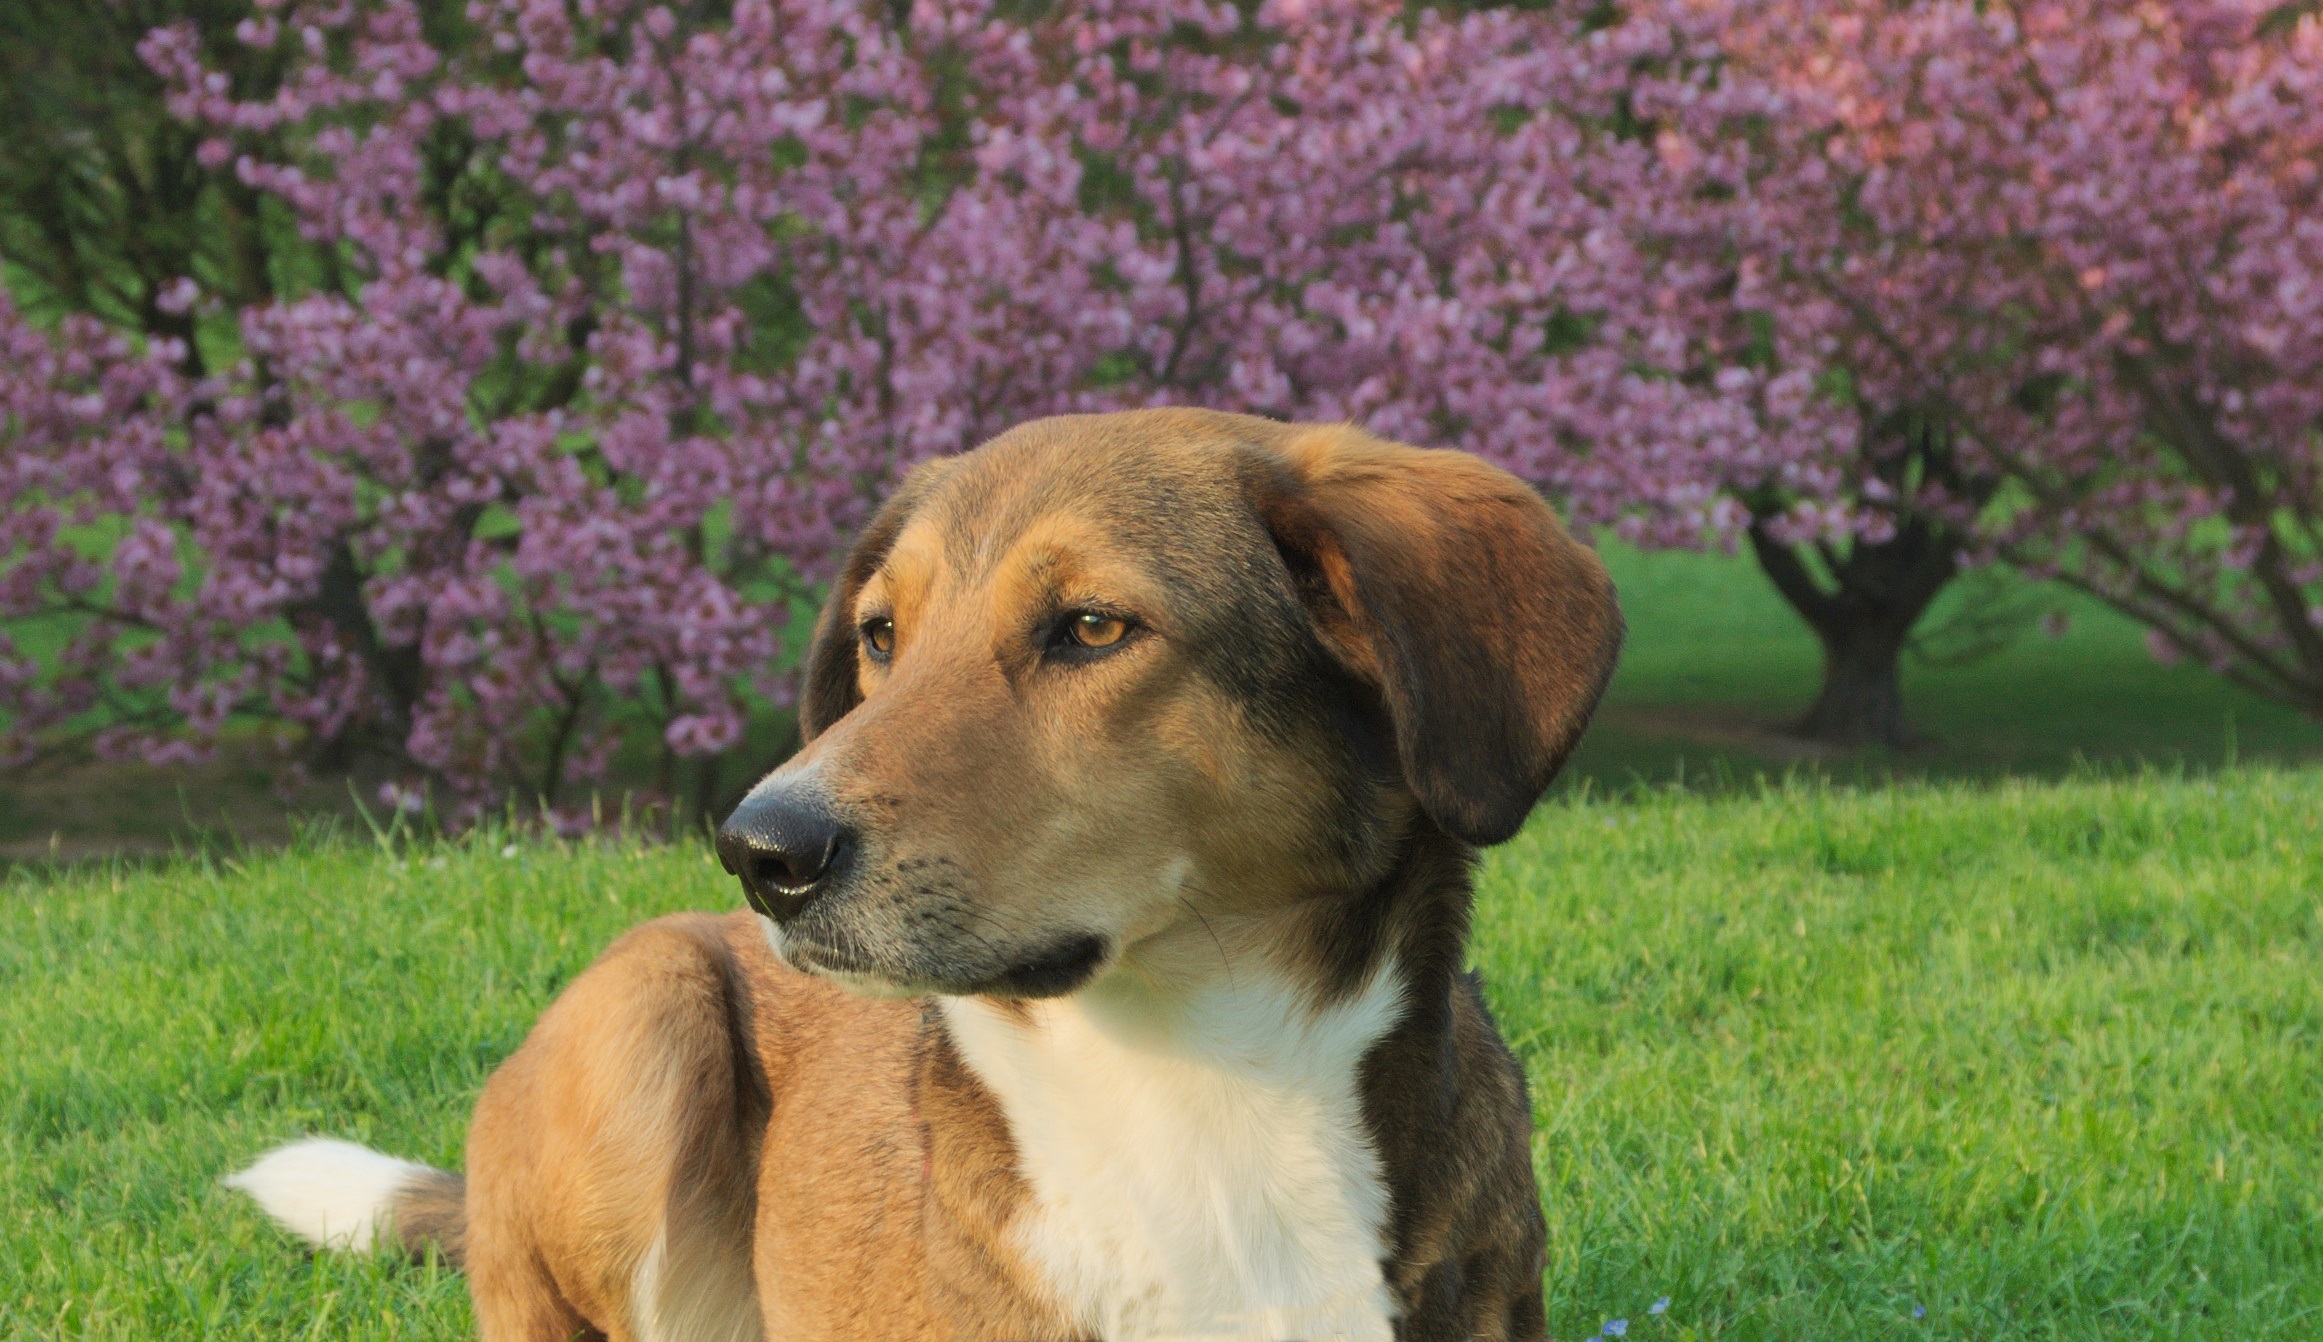
nature, grass, meadow, puppy, dog, pet, spring, mammal, hybrid, petals, vertebrate, dog like mammal, dog crossbreeds